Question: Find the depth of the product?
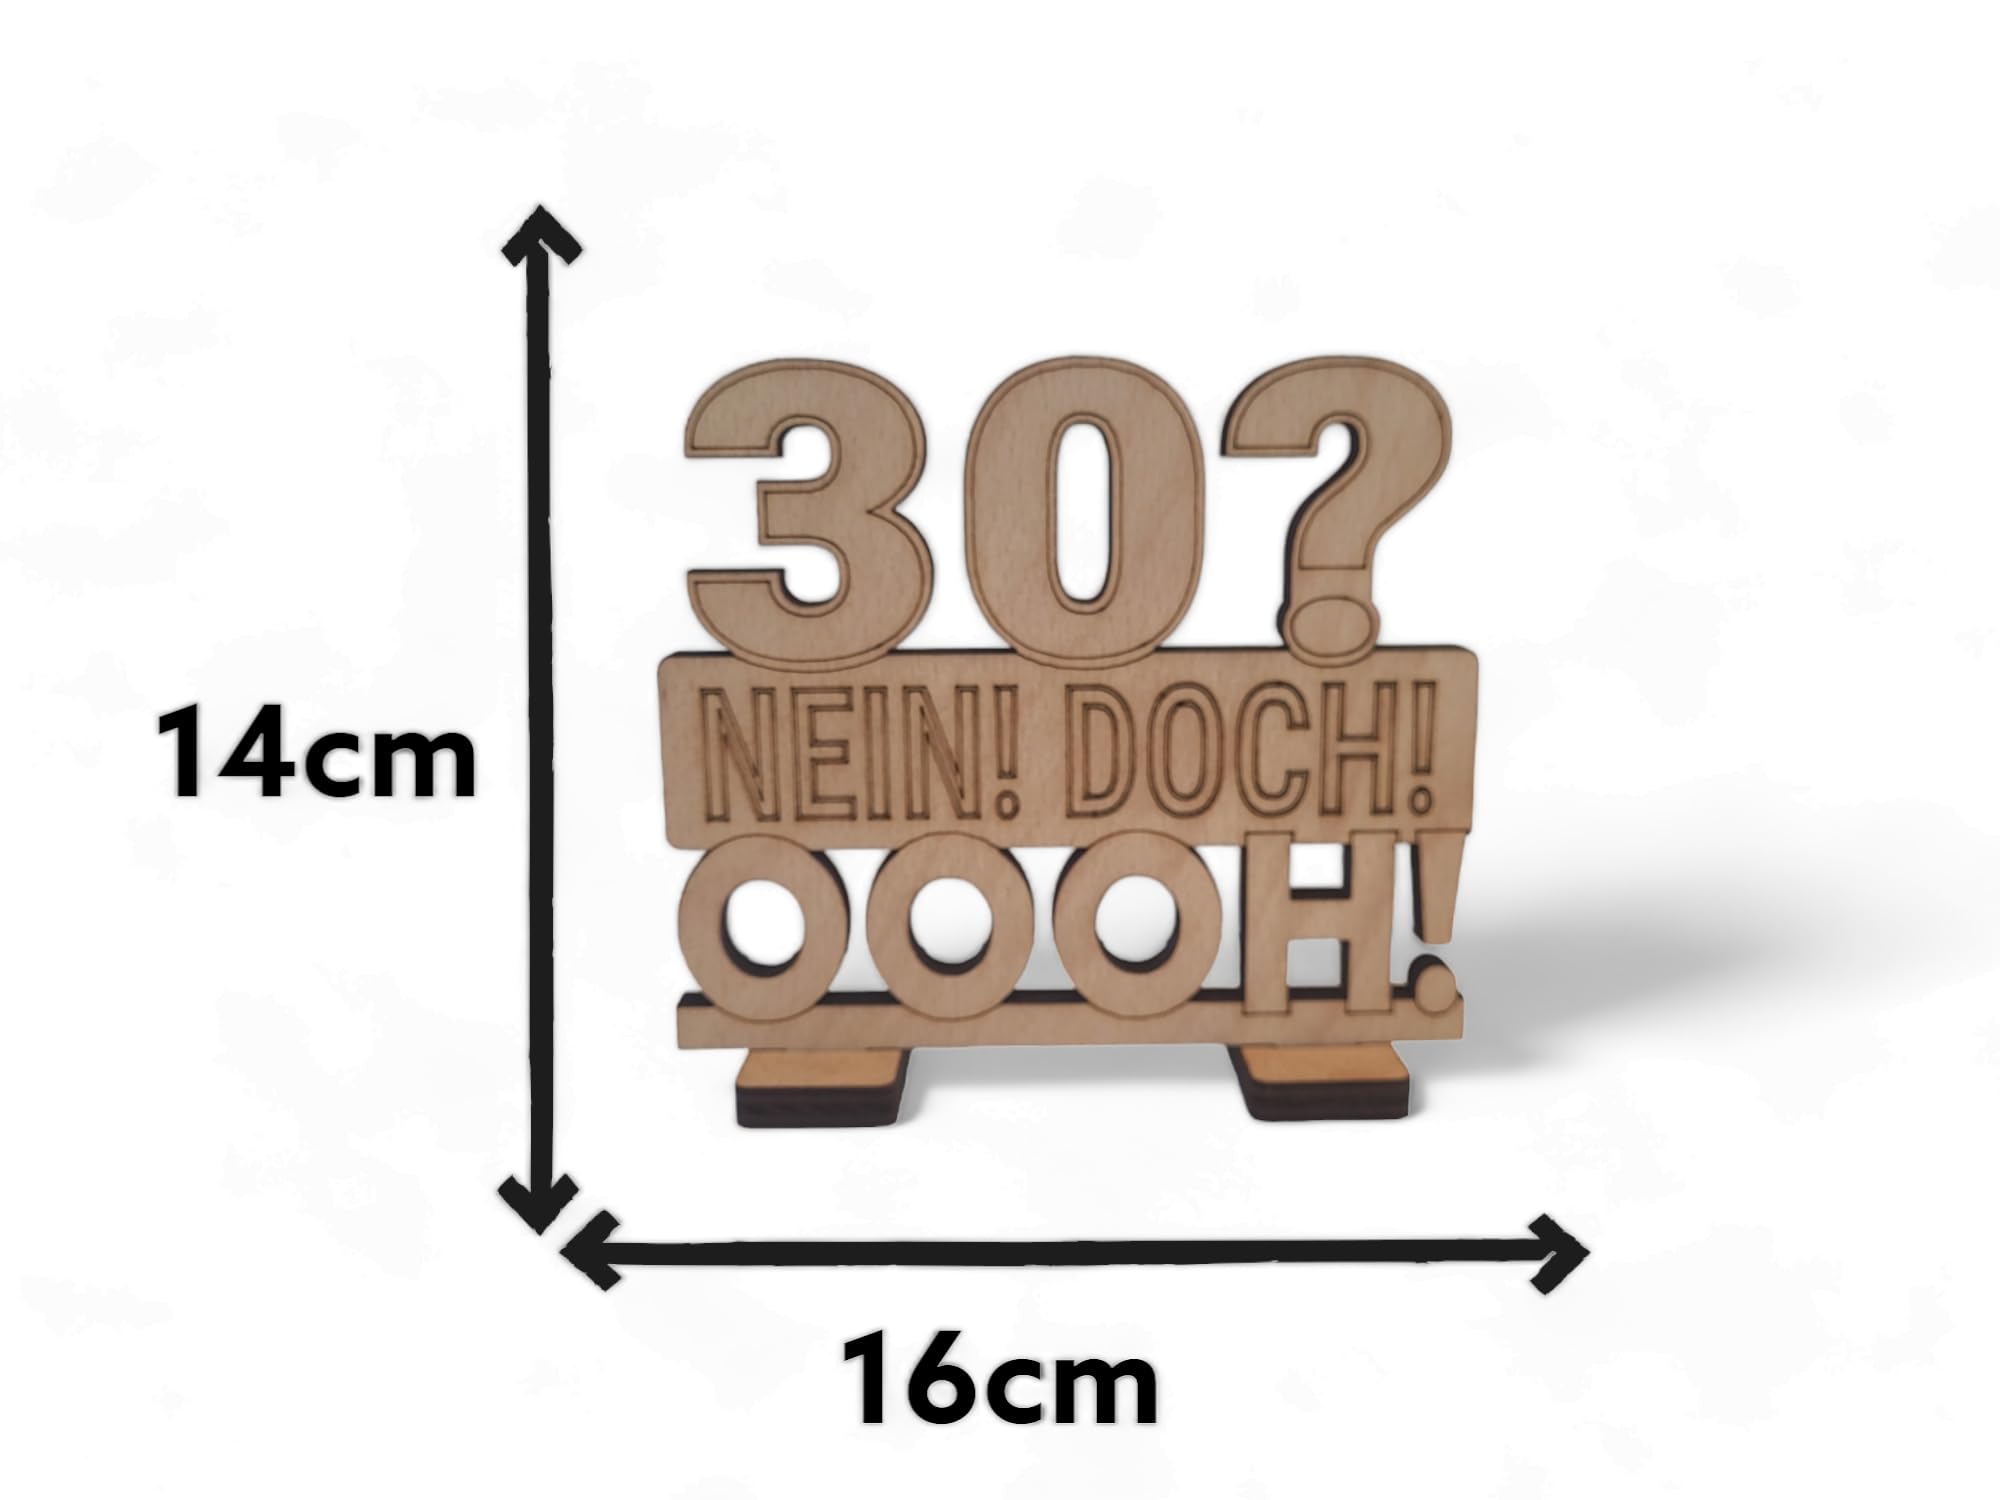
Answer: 16.0 centimetre